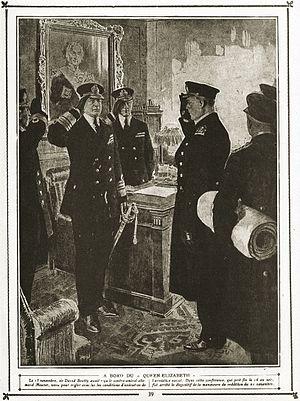
dans le salon_à_bord_du_Queen_Elizabeth, l'amiral Beatty reçoit_Meurer_qui négocie les conditions de redition de la flotte allemande en 1918.
Hugo Meurer est un amiral allemand de la Première Guerre mondiale, né le 28 mai 1869 à Sallach en Carinthie et mort le 4 janvier 1960 à Kiel.